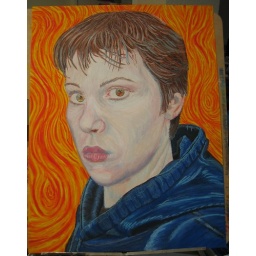
self-portrait in van Gogh styleoil pastel on canson paper